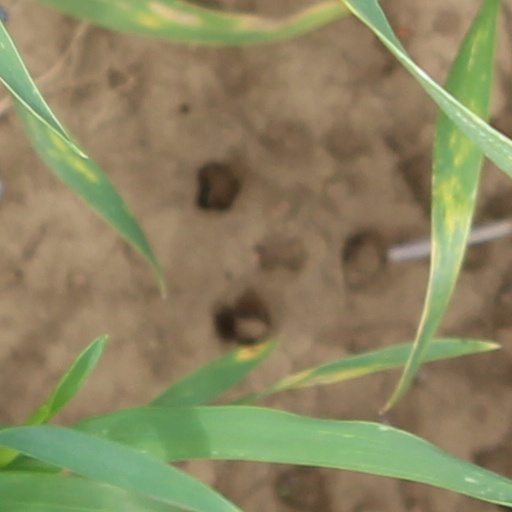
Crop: wheat